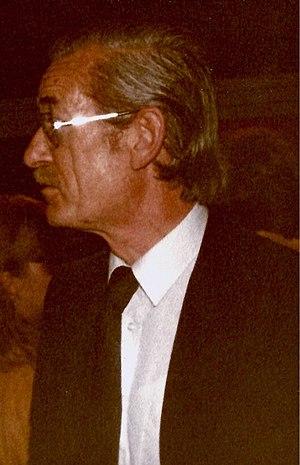
Les Studios Hergé de 1950 à 1986 est la société d'Hergé qui entourait de ses collaborateurs qui avaient pour mission d'élaborer et de créer l'œuvre d'Hergé notamment les Aventures de Tintin ainsi que ses produits dérivés.
L'Île Noire est le septième album de la série de bande dessinée Les Aventures de Tintin, créée par le dessinateur belge Hergé. À l'origine publié en feuilleton dans Le Petit Vingtième, supplément de l'hebdomadaire Le Vingtième Siècle, du 15 avril 1937 au 16 juin 1938, l'album paraît en novembre 1938 aux éditions Casterman. L'album est colorisé en 1943, avant d'être refondu en 1966, donnant la version actuelle.
Tintin et l'Alph-Art est le vingt-quatrième et dernier album de la série de bande dessinée Les Aventures de Tintin, créée par l'auteur belge Hergé.